Mass media

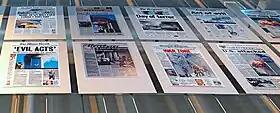
A panel in the Newseum in Washington, D.C., showing newspaper headlines from the day after 9/11

A magazine is a periodical publication containing a variety of articles, generally financed by advertising or purchase by readers.